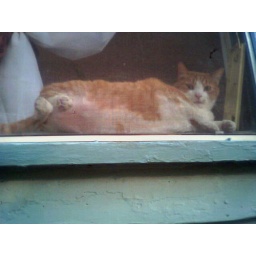
Big, fat cat belly smushed up against a window screen. Doesn't get much cuter.